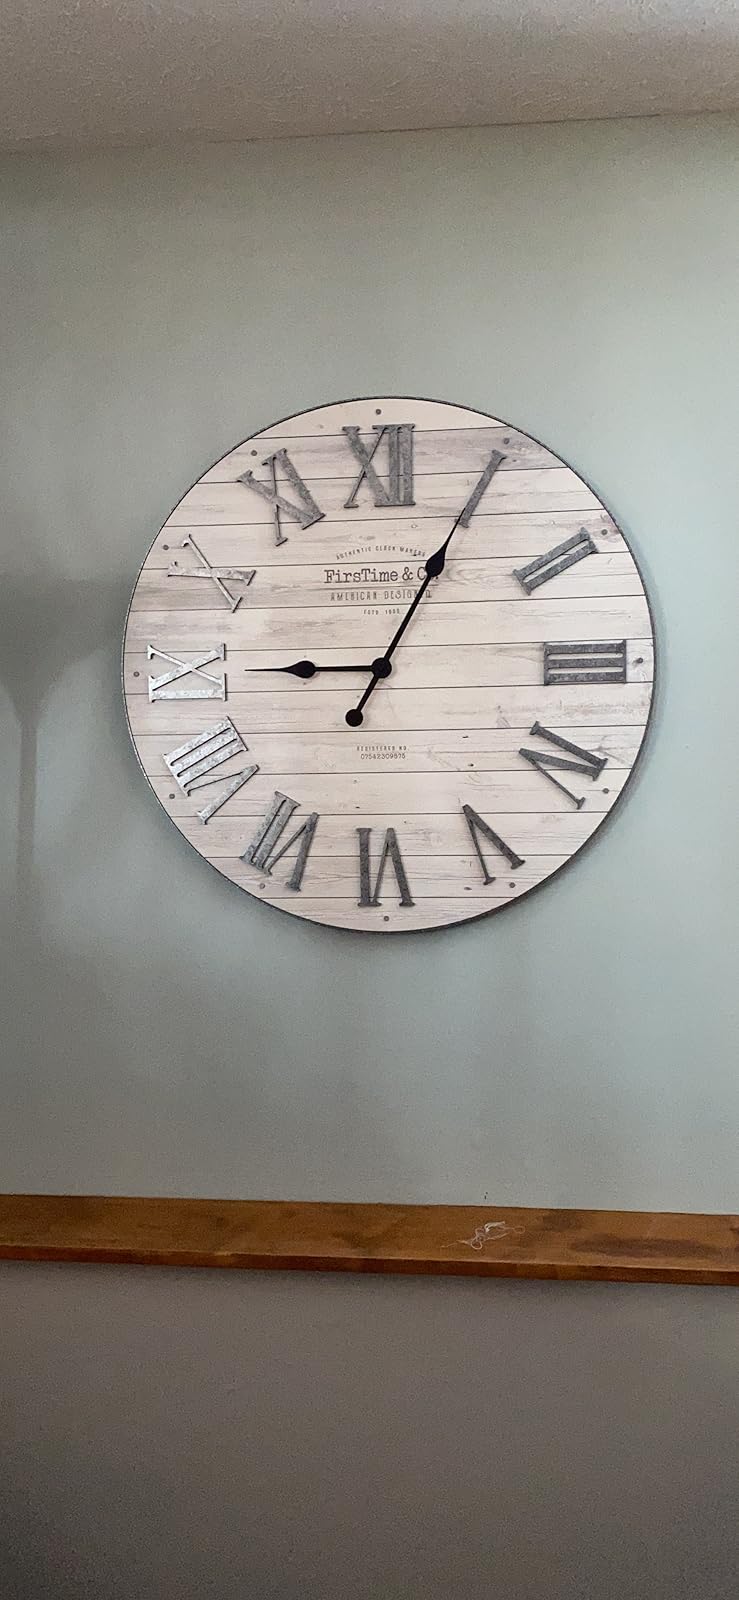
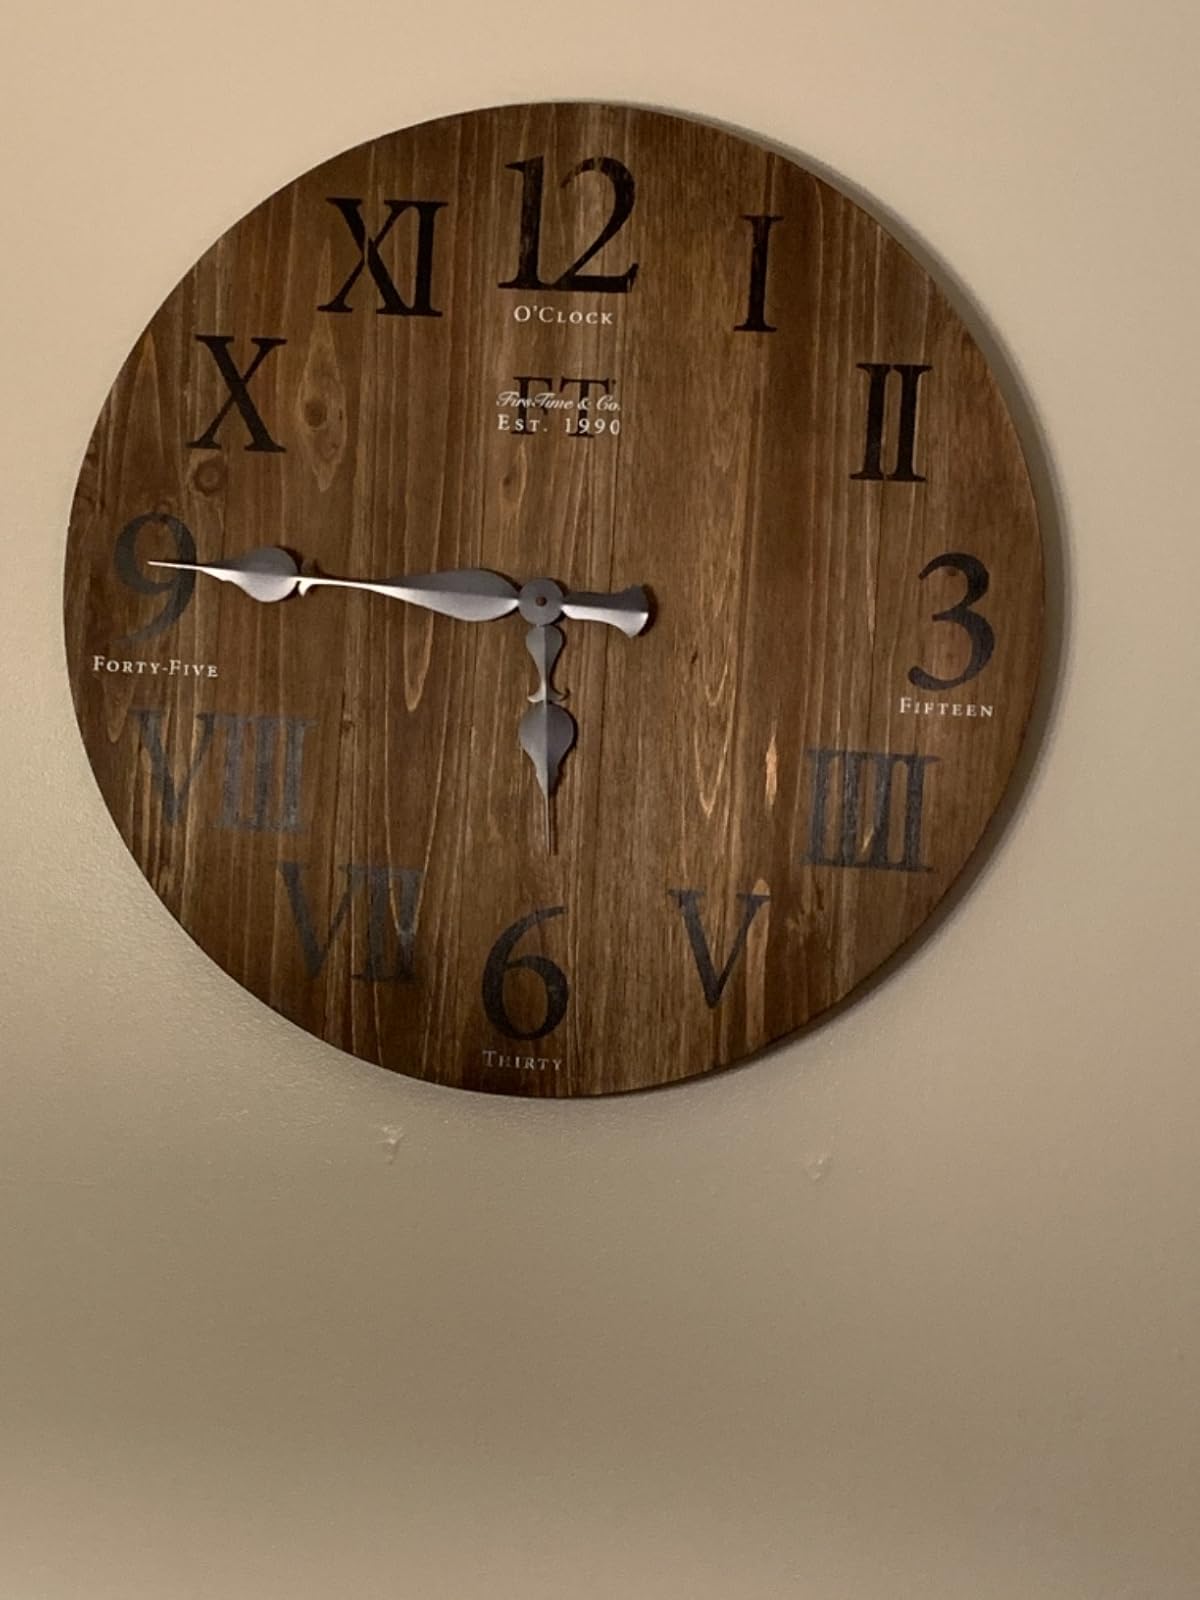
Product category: clock
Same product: no